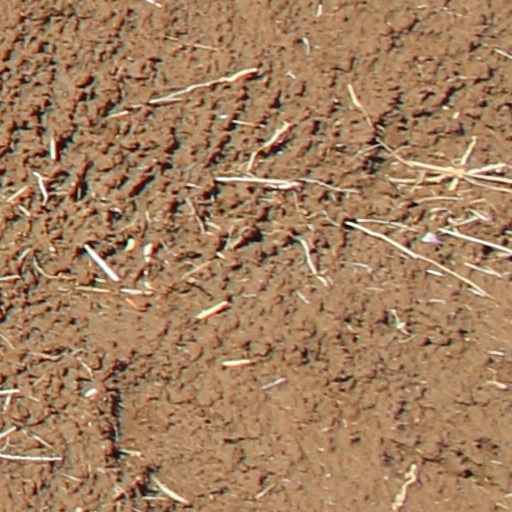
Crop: wheat